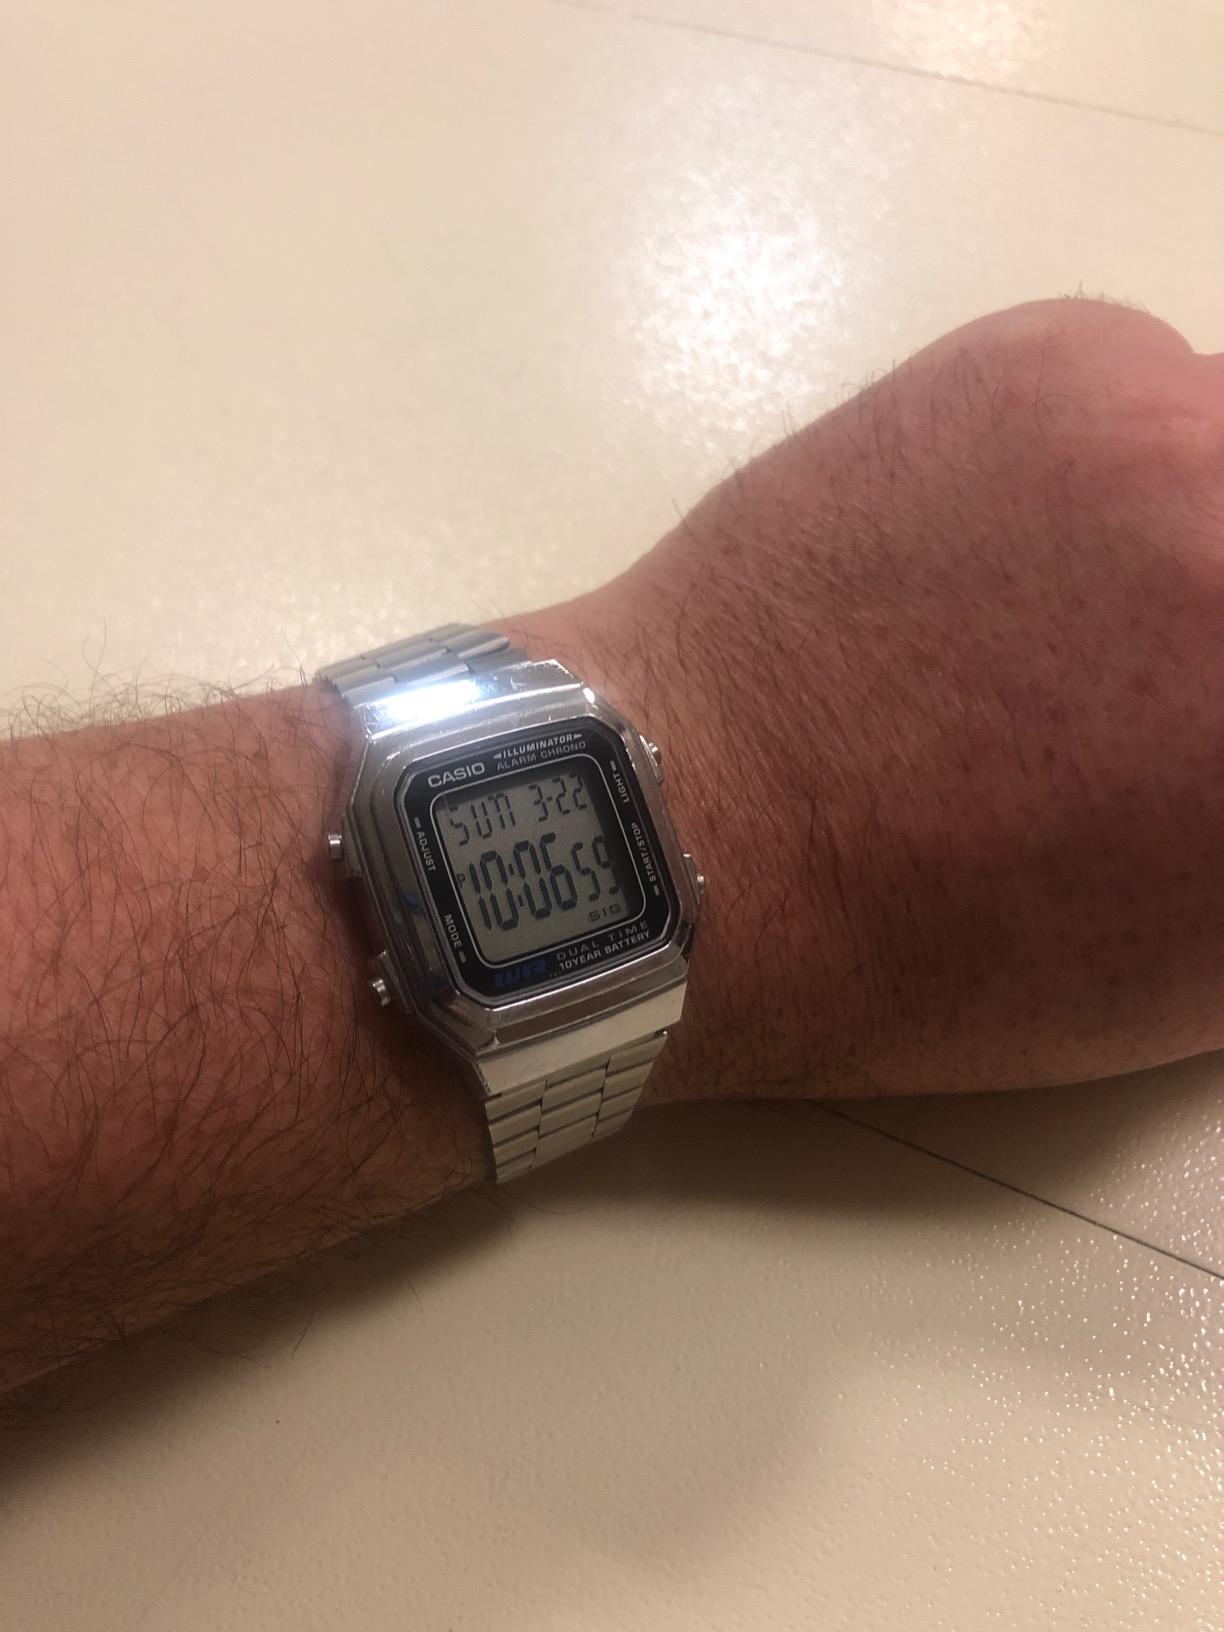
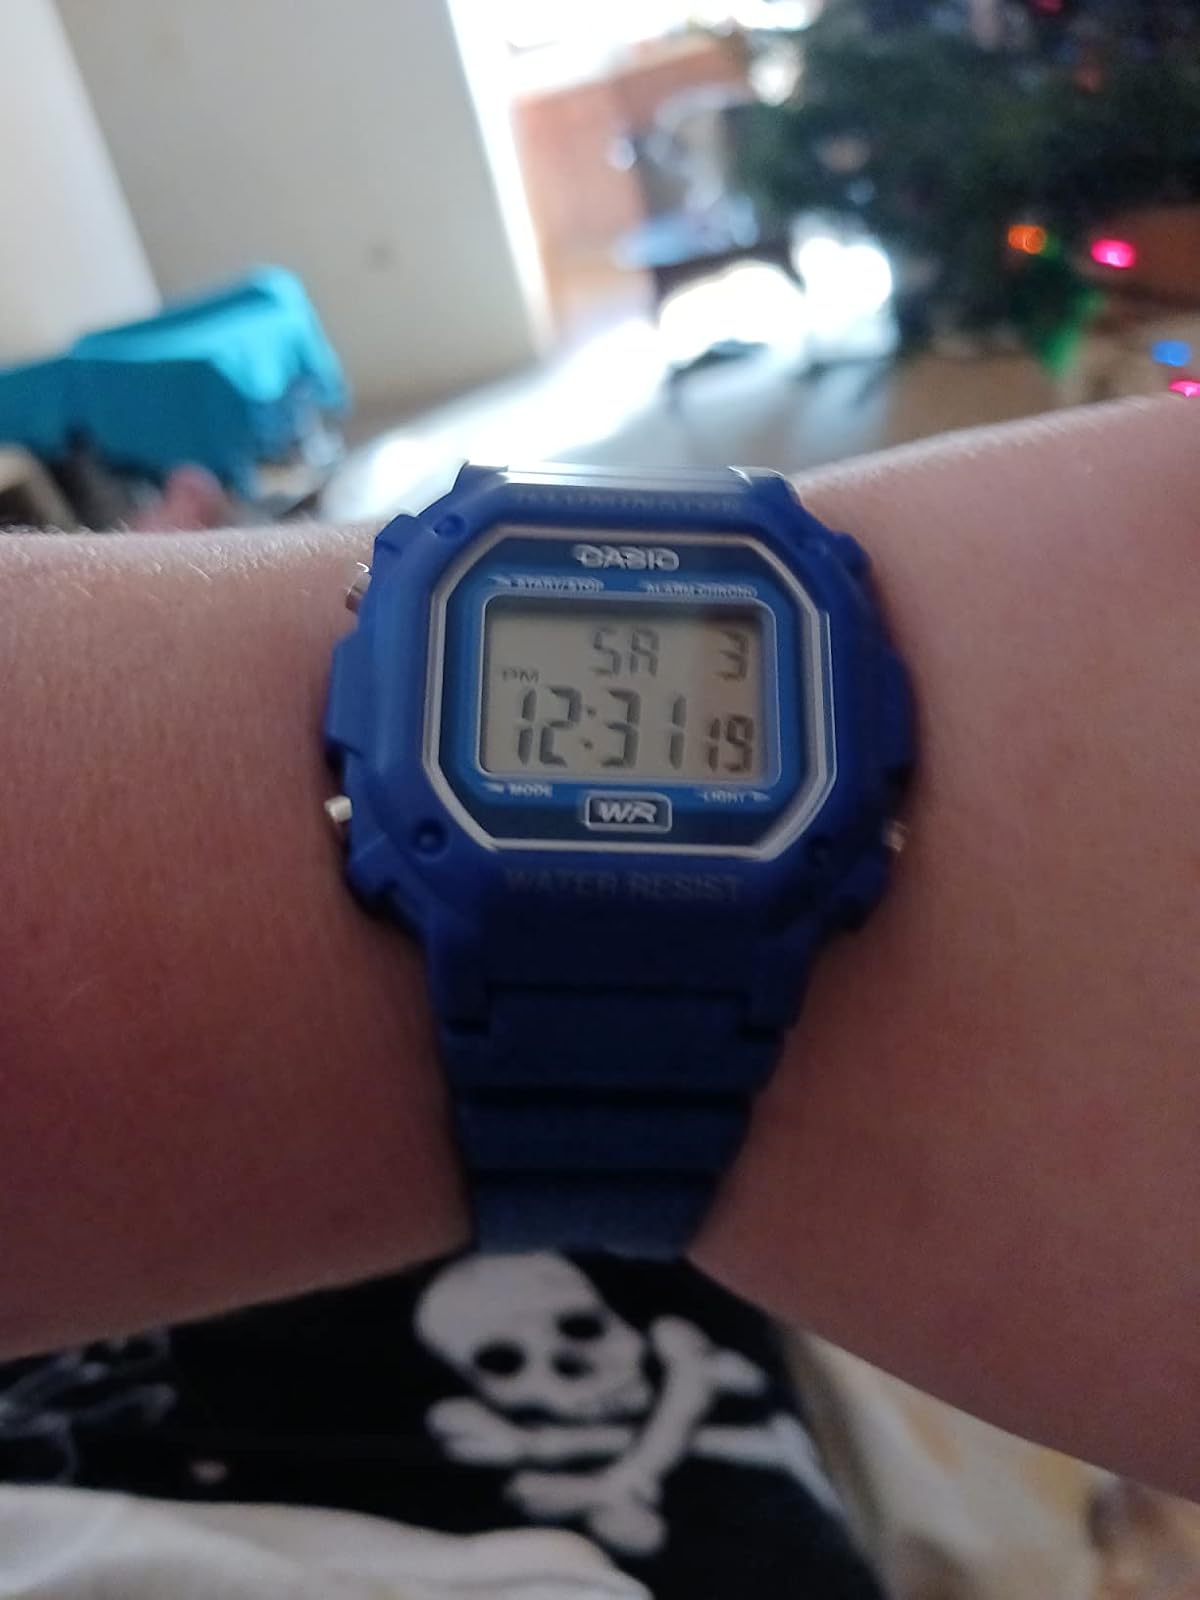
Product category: accessories_watch
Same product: no